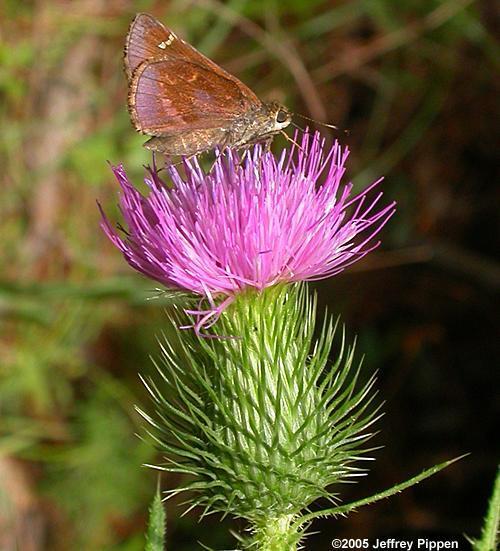
Label: spear thistle